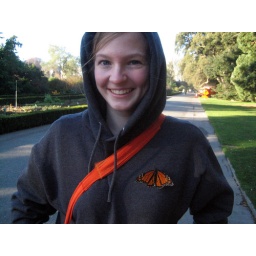
Live Brooches are so in right now, and it goes so well with my orange bag strap!